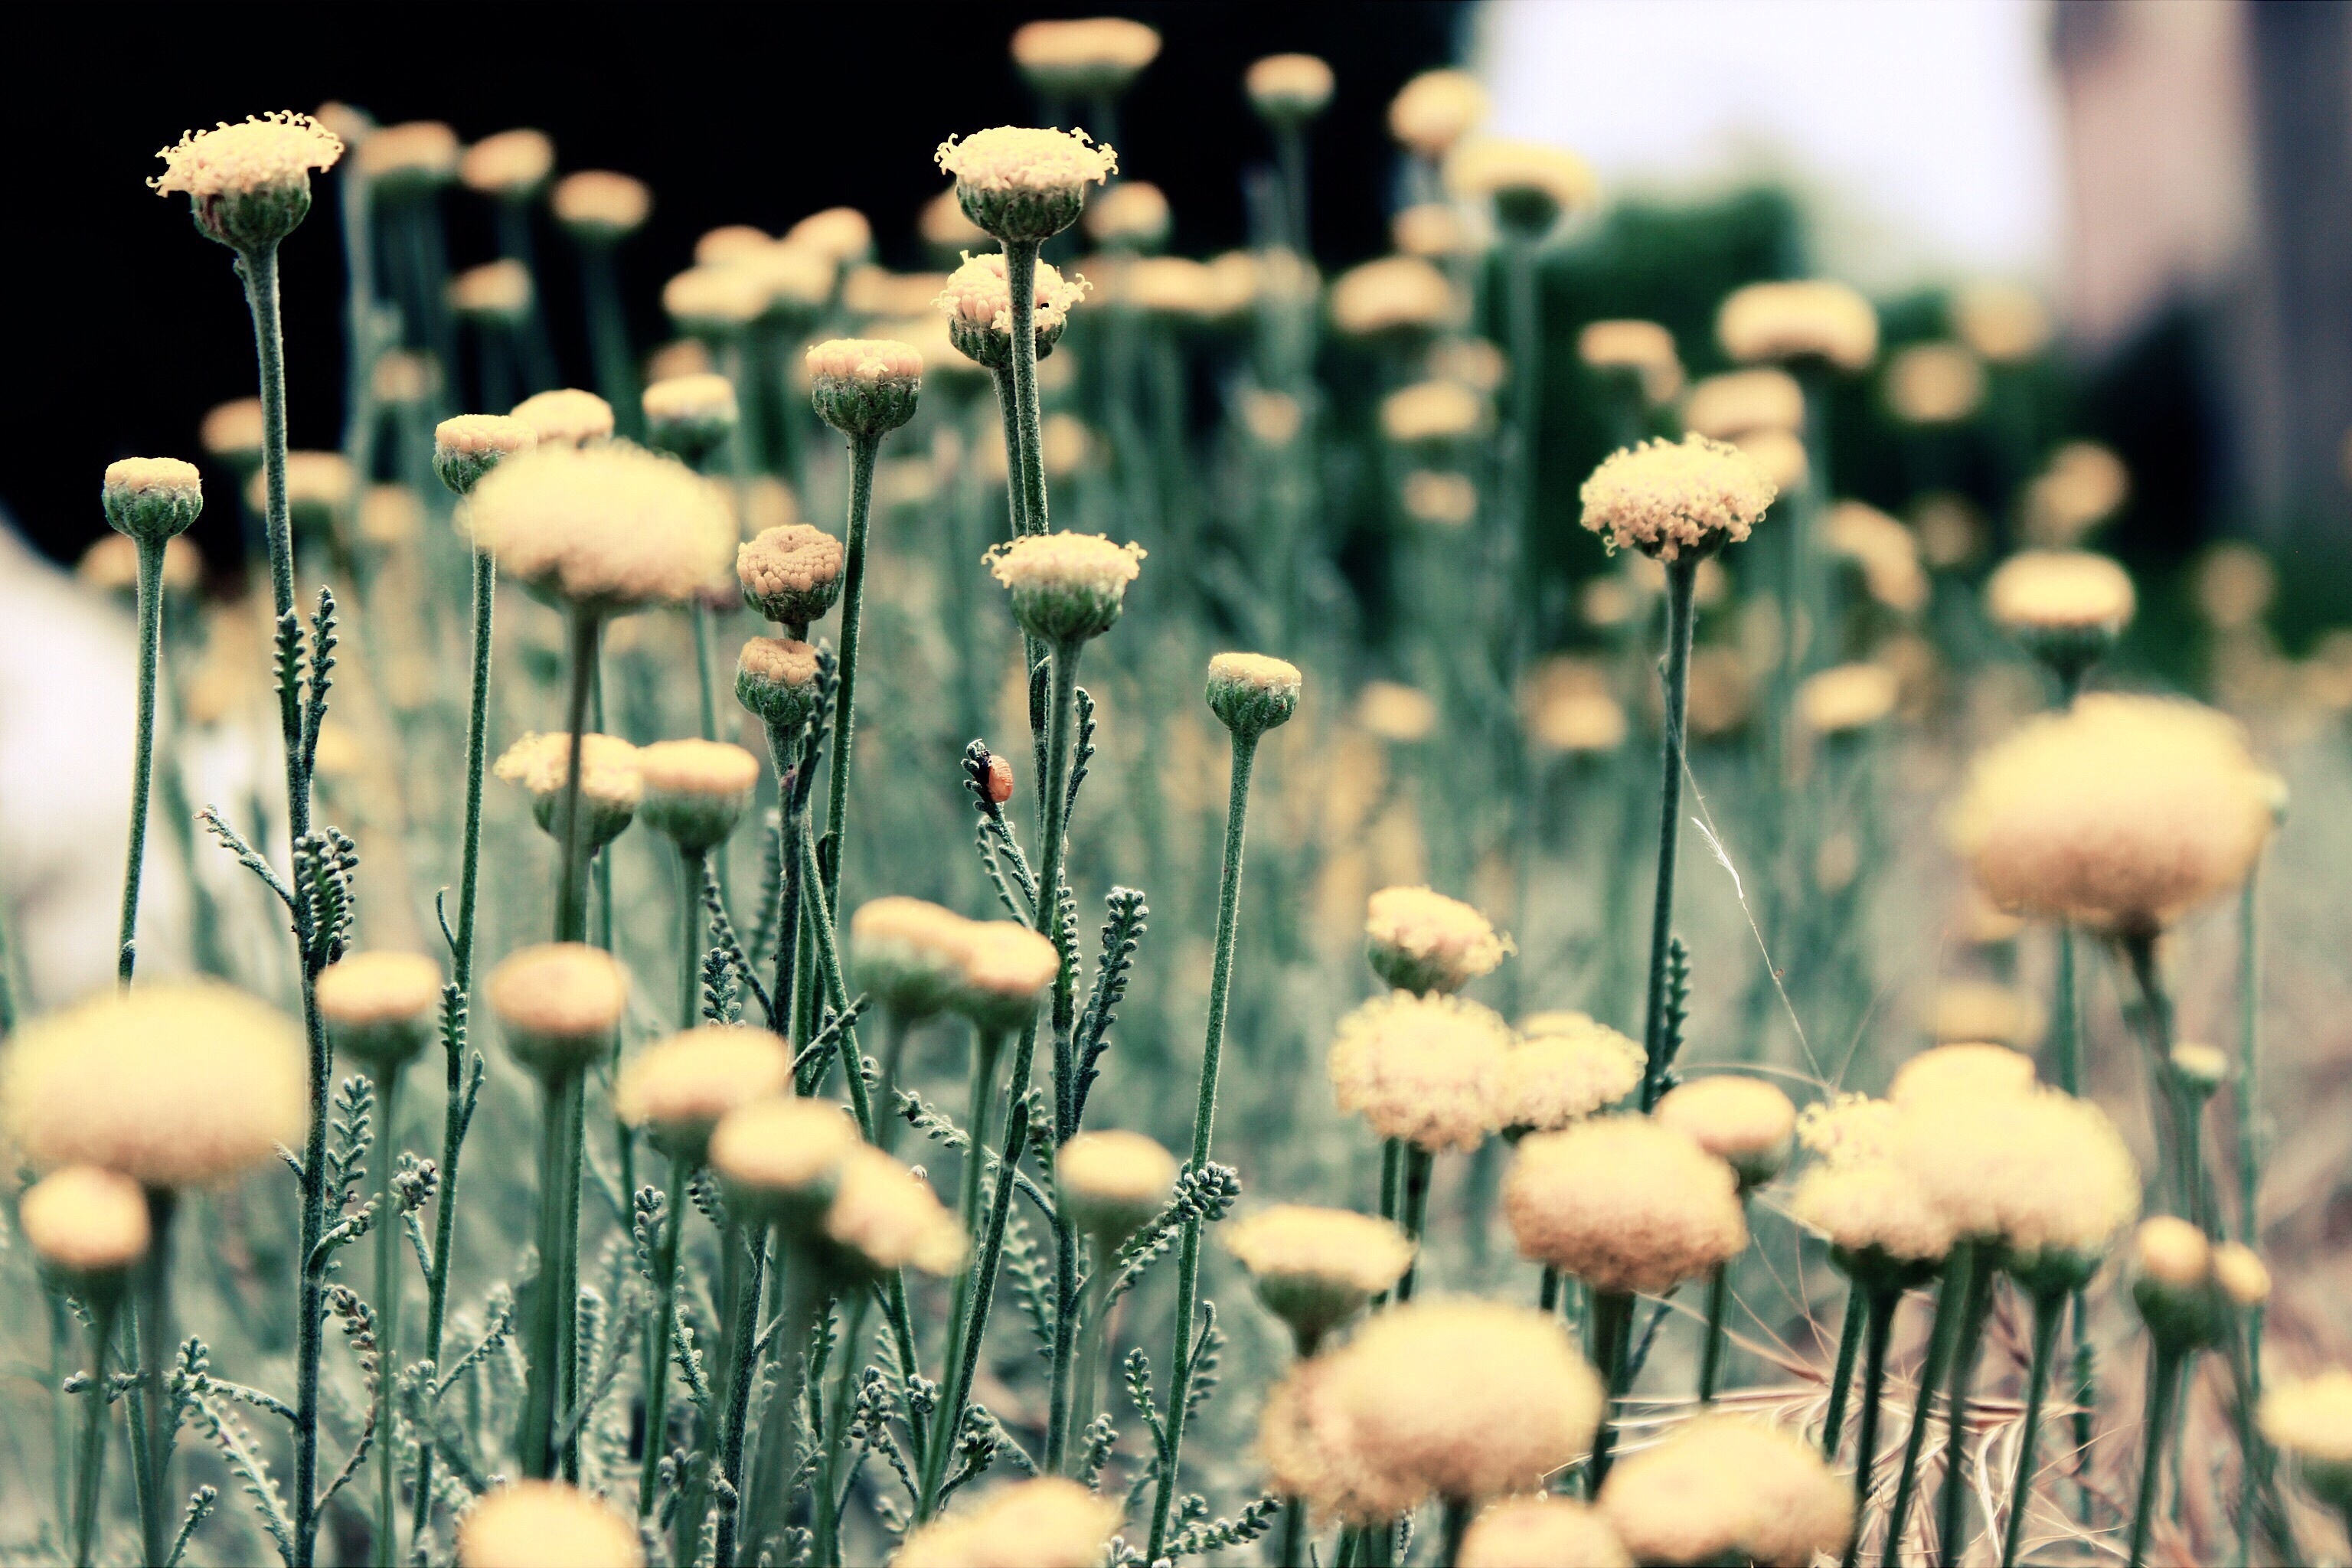
nature, grass, plant, field, photography, meadow, dandelion, flower, green, botany, flora, close up, macro photography, flowering plant, daisy family, plant stem, land plant